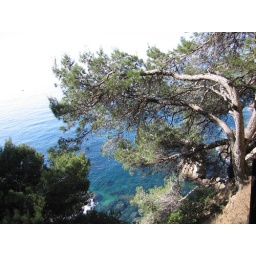
trees grow on the rocks in impossible shapes